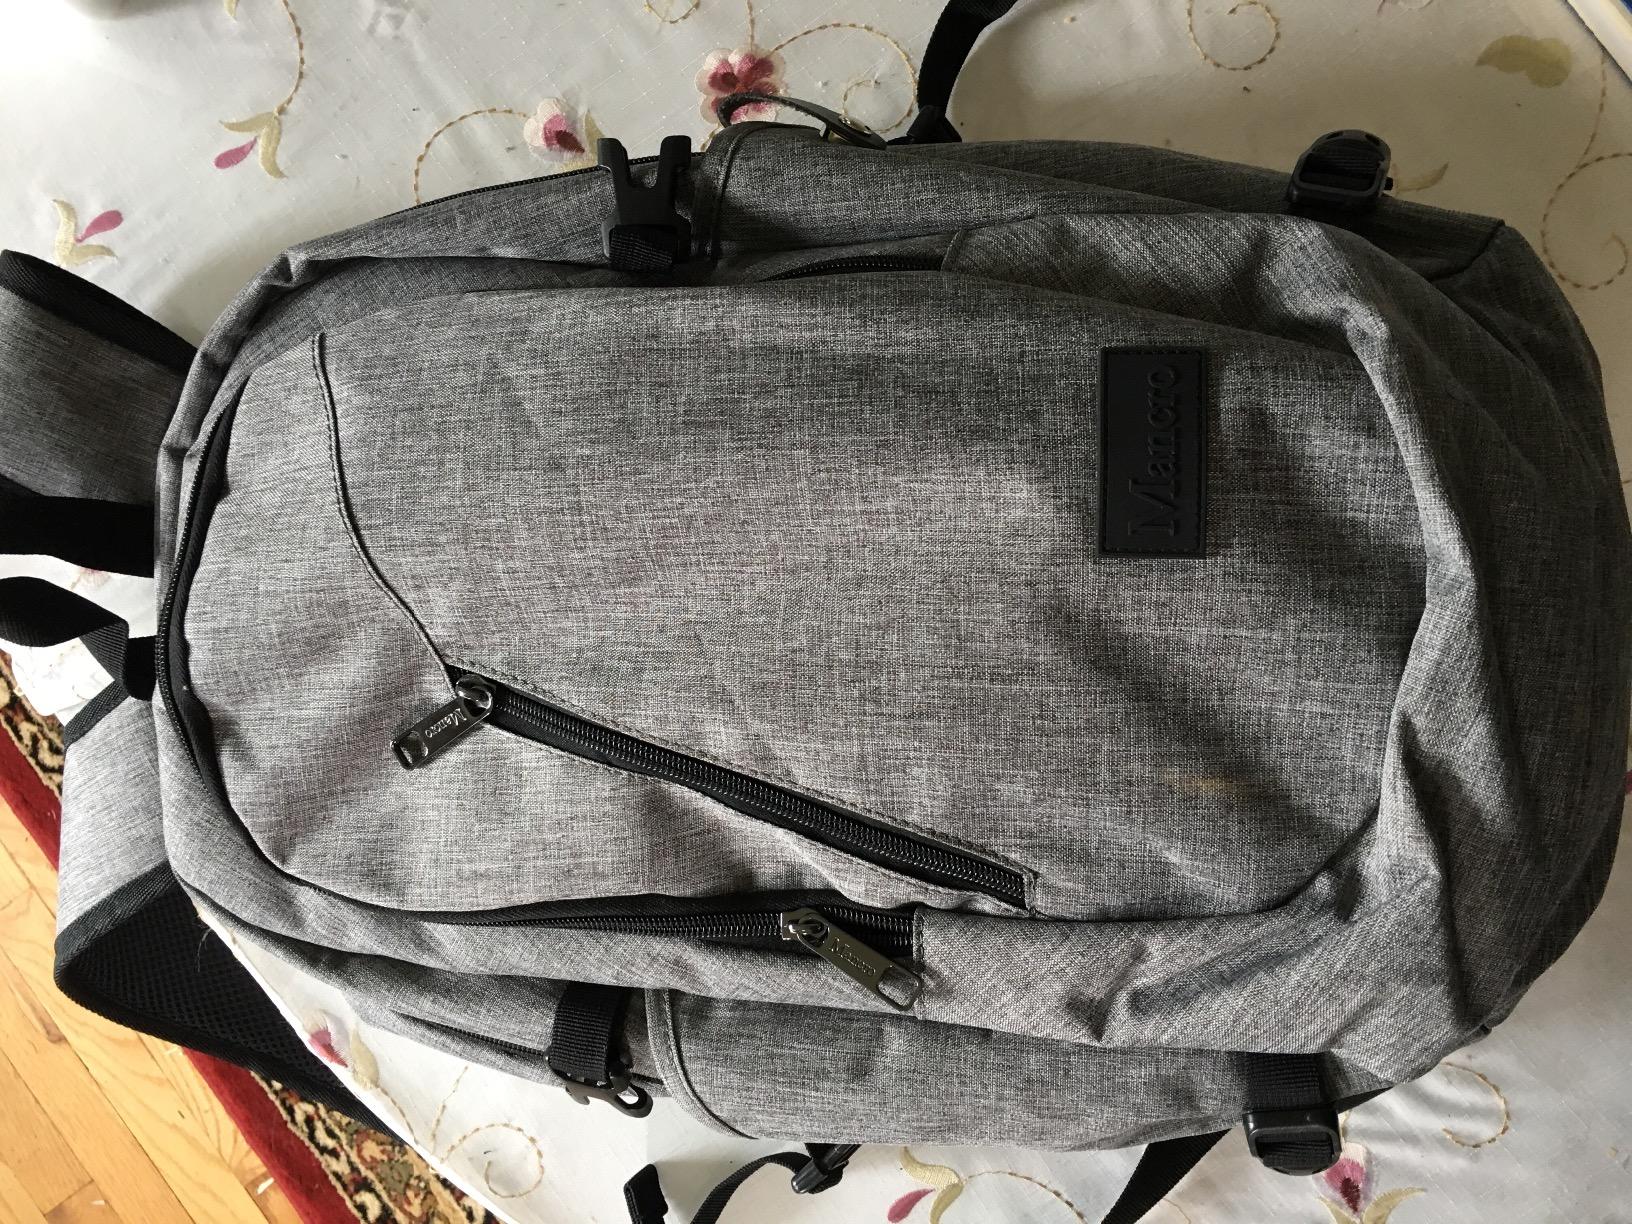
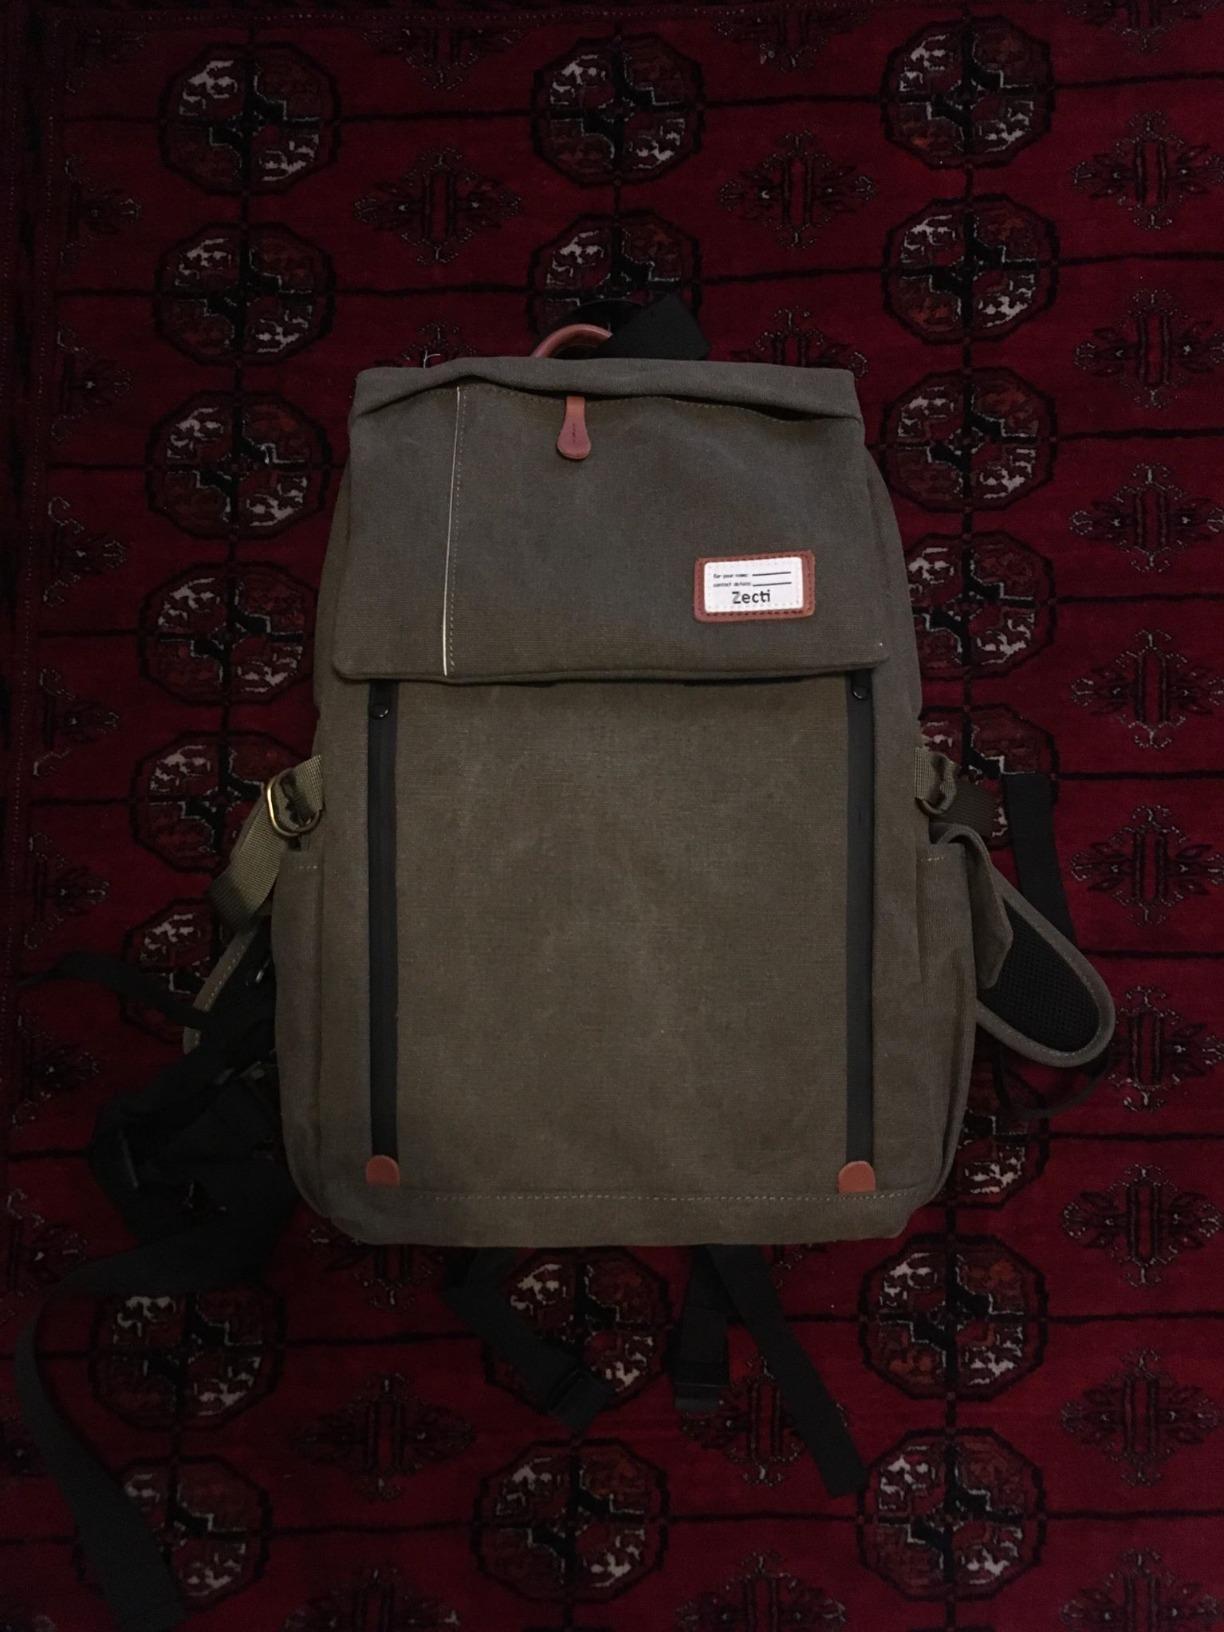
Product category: bag
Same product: no